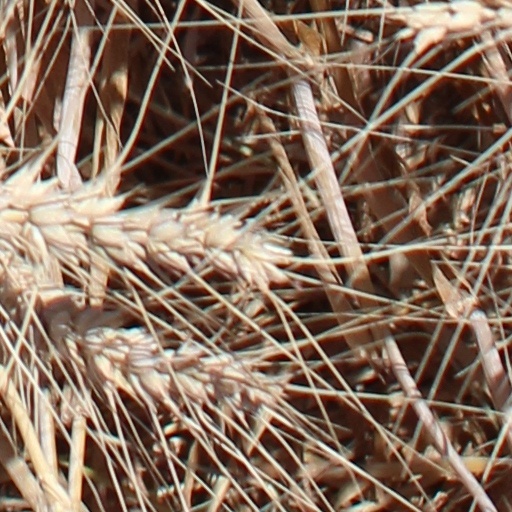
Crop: wheat